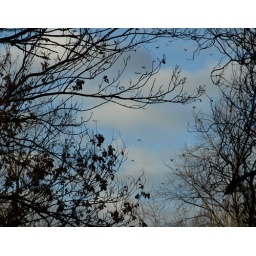
Caught these crows going home to roost in nearby area, just as dark clouds started to roll in.